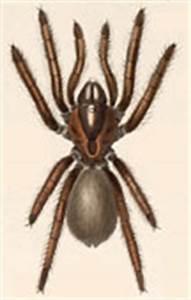
spider